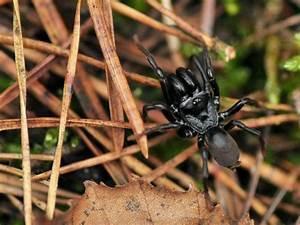
spider